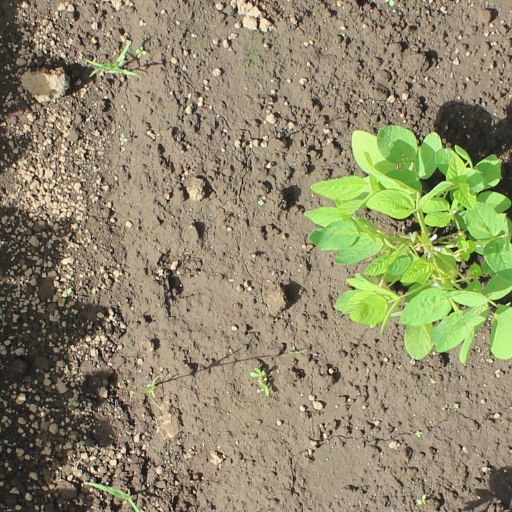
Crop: soybean